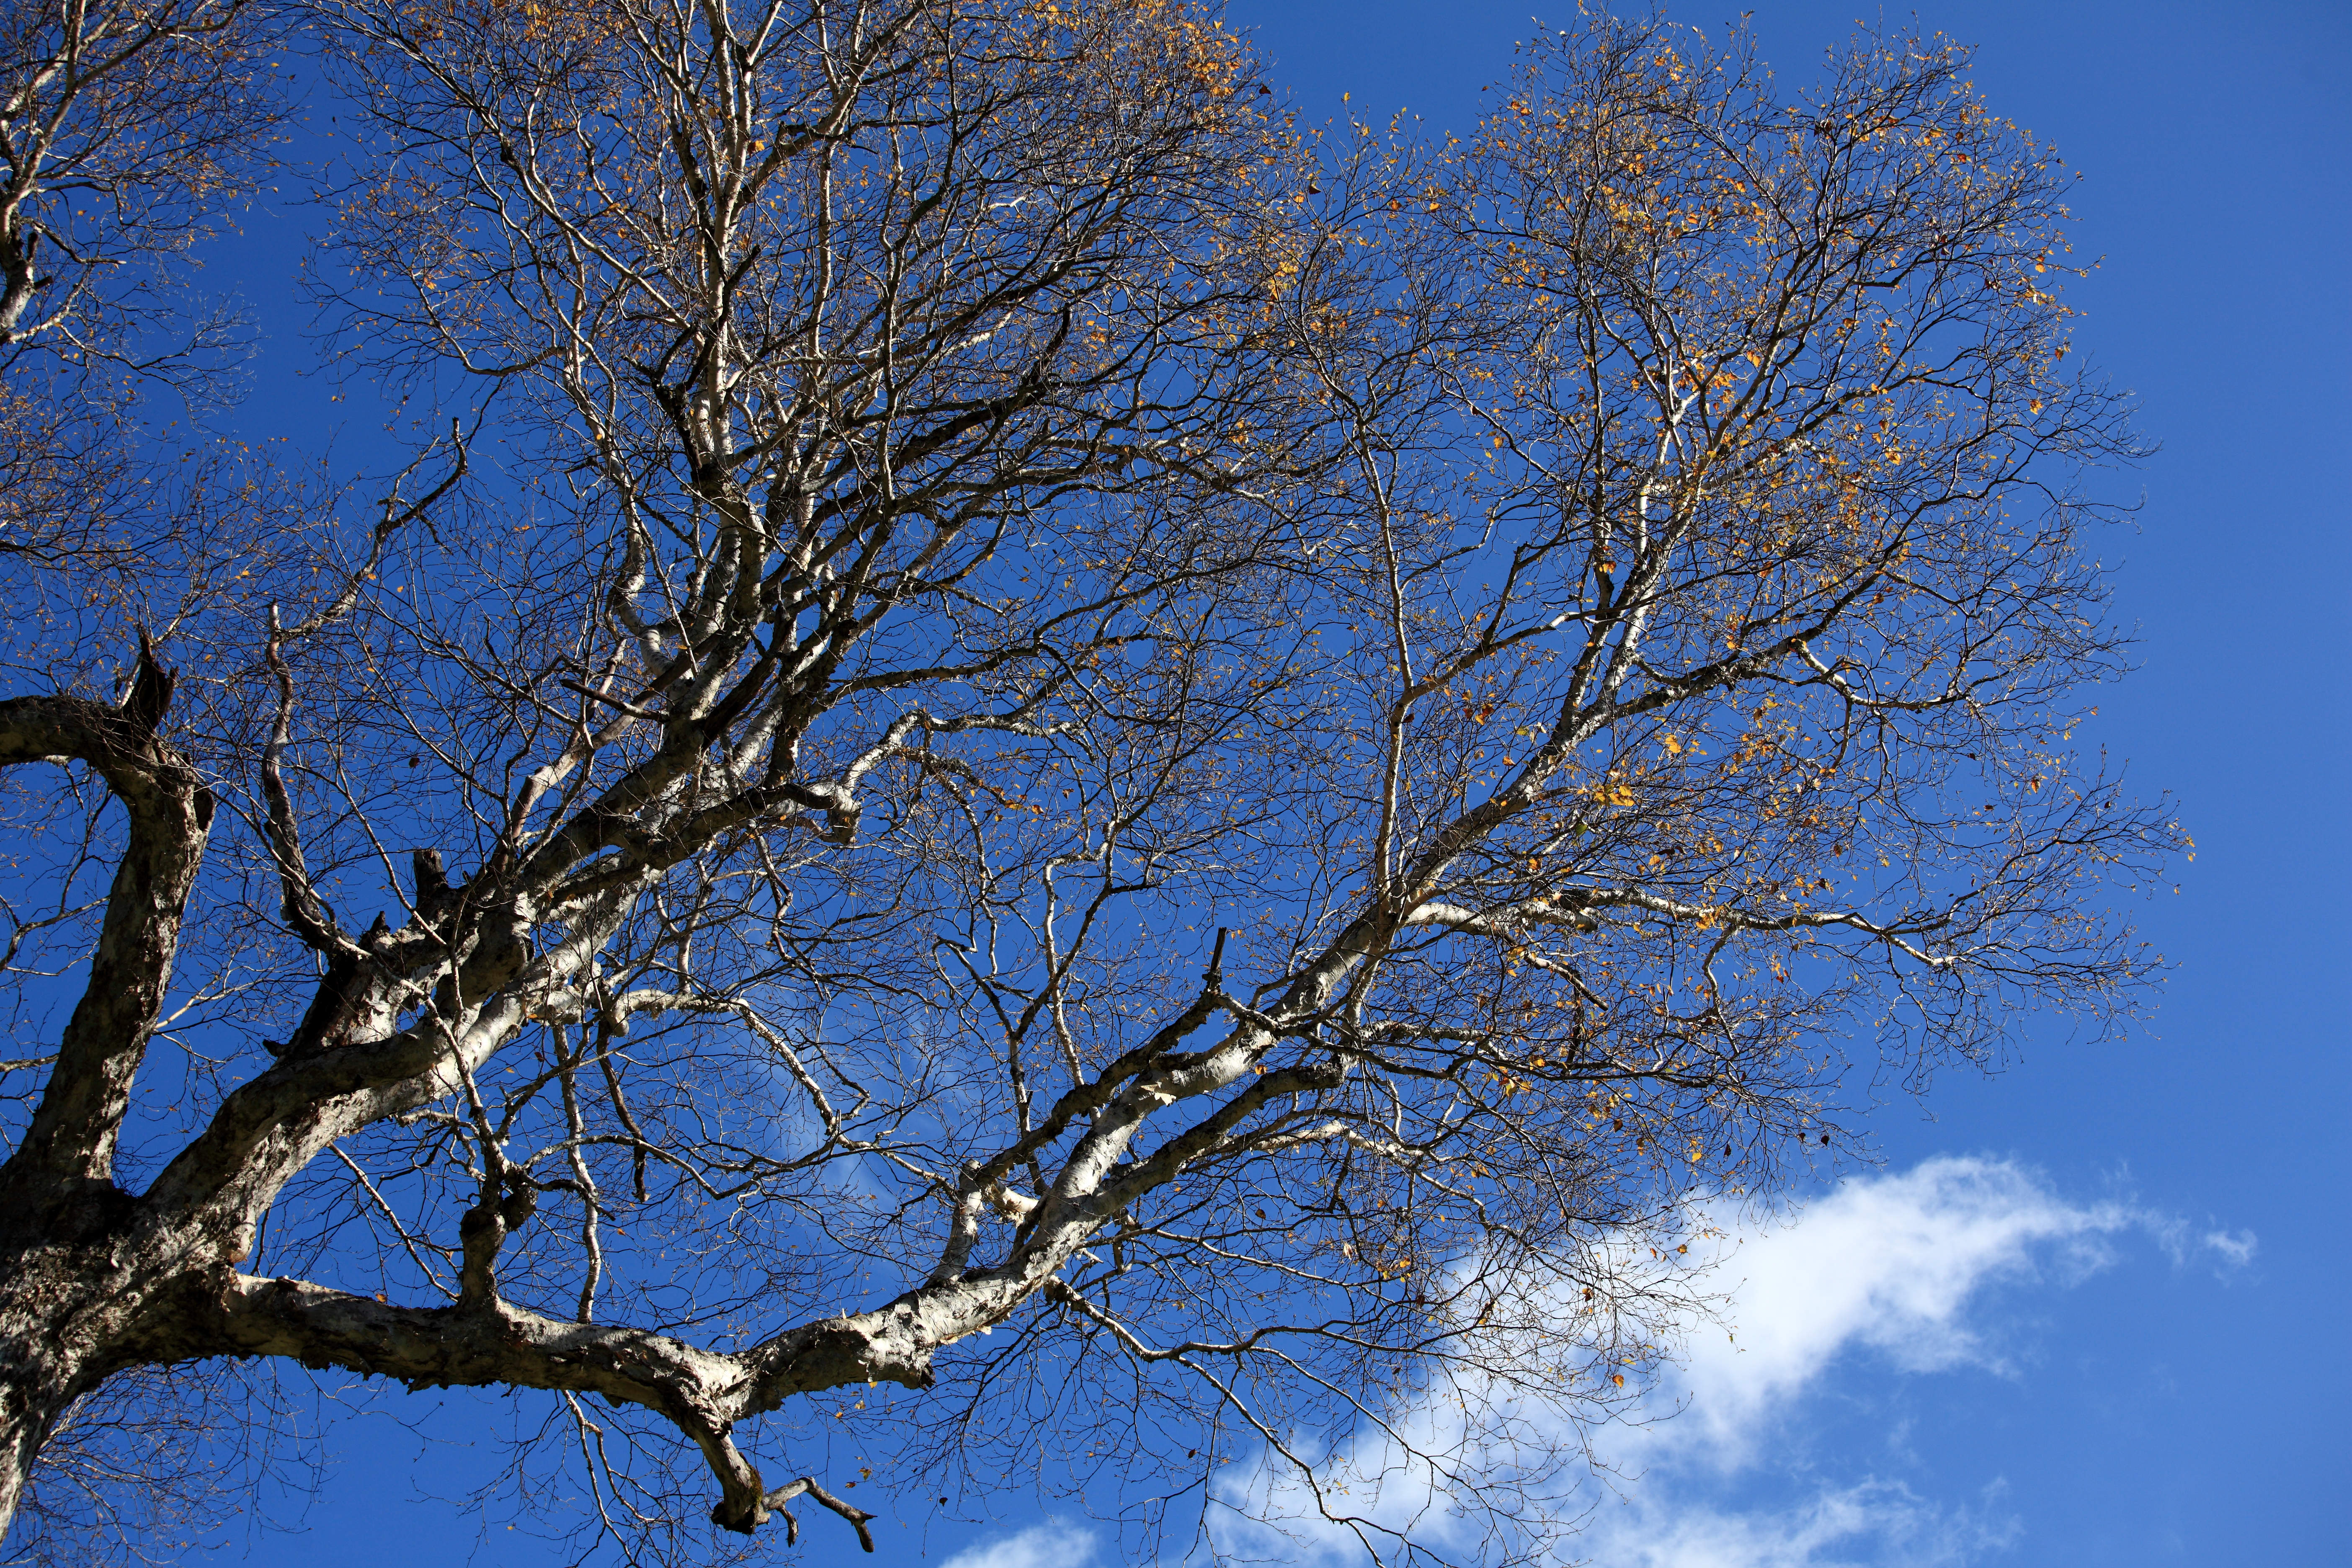
tree, nature, branch, snow, winter, cloud, plant, sky, sunlight, leaf, flower, frost, reflection, high, birch, autumn, blue, season, 5d, hires, markii, hi, res, resolution, fukushima, oze, hinoemata, ozenationalpark, freezing, woody plant